Hugh Clapperton

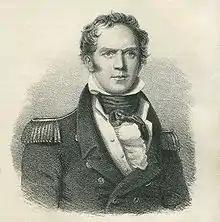
An engraving by Thomas Goff Lupton from a picture by Gildon Manton (1828)

Bain Hugh Clapperton (18 May 1788 – 13 April 1827) was a British naval officer and explorer of West and Central Africa.